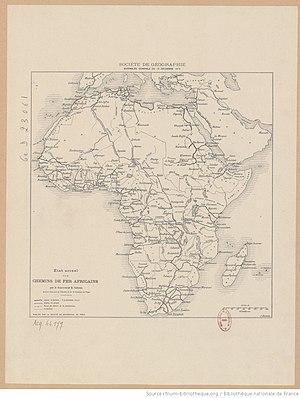
Les chemins de fer africains en 1913
La Bibliothèque francophone numérique est un projet de bibliothèque numérique qui rassemble, met en ligne et présente un fonds documentaire se voulant représentatif de la richesse culturelle et historique du monde francophone. Le site propose ainsi en libre accès, des livres numérisés, des revues, des images, des cartes, des enregistrements sonores issus du monde de la francophonie.
Eugène Pierre Mathurin Salesses est un ingénieur, administrateur colonial et explorateur français.